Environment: lab
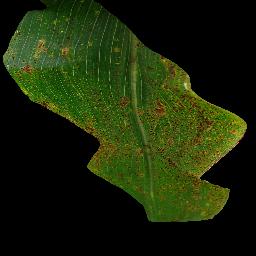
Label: common_rust